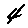
Label: 4